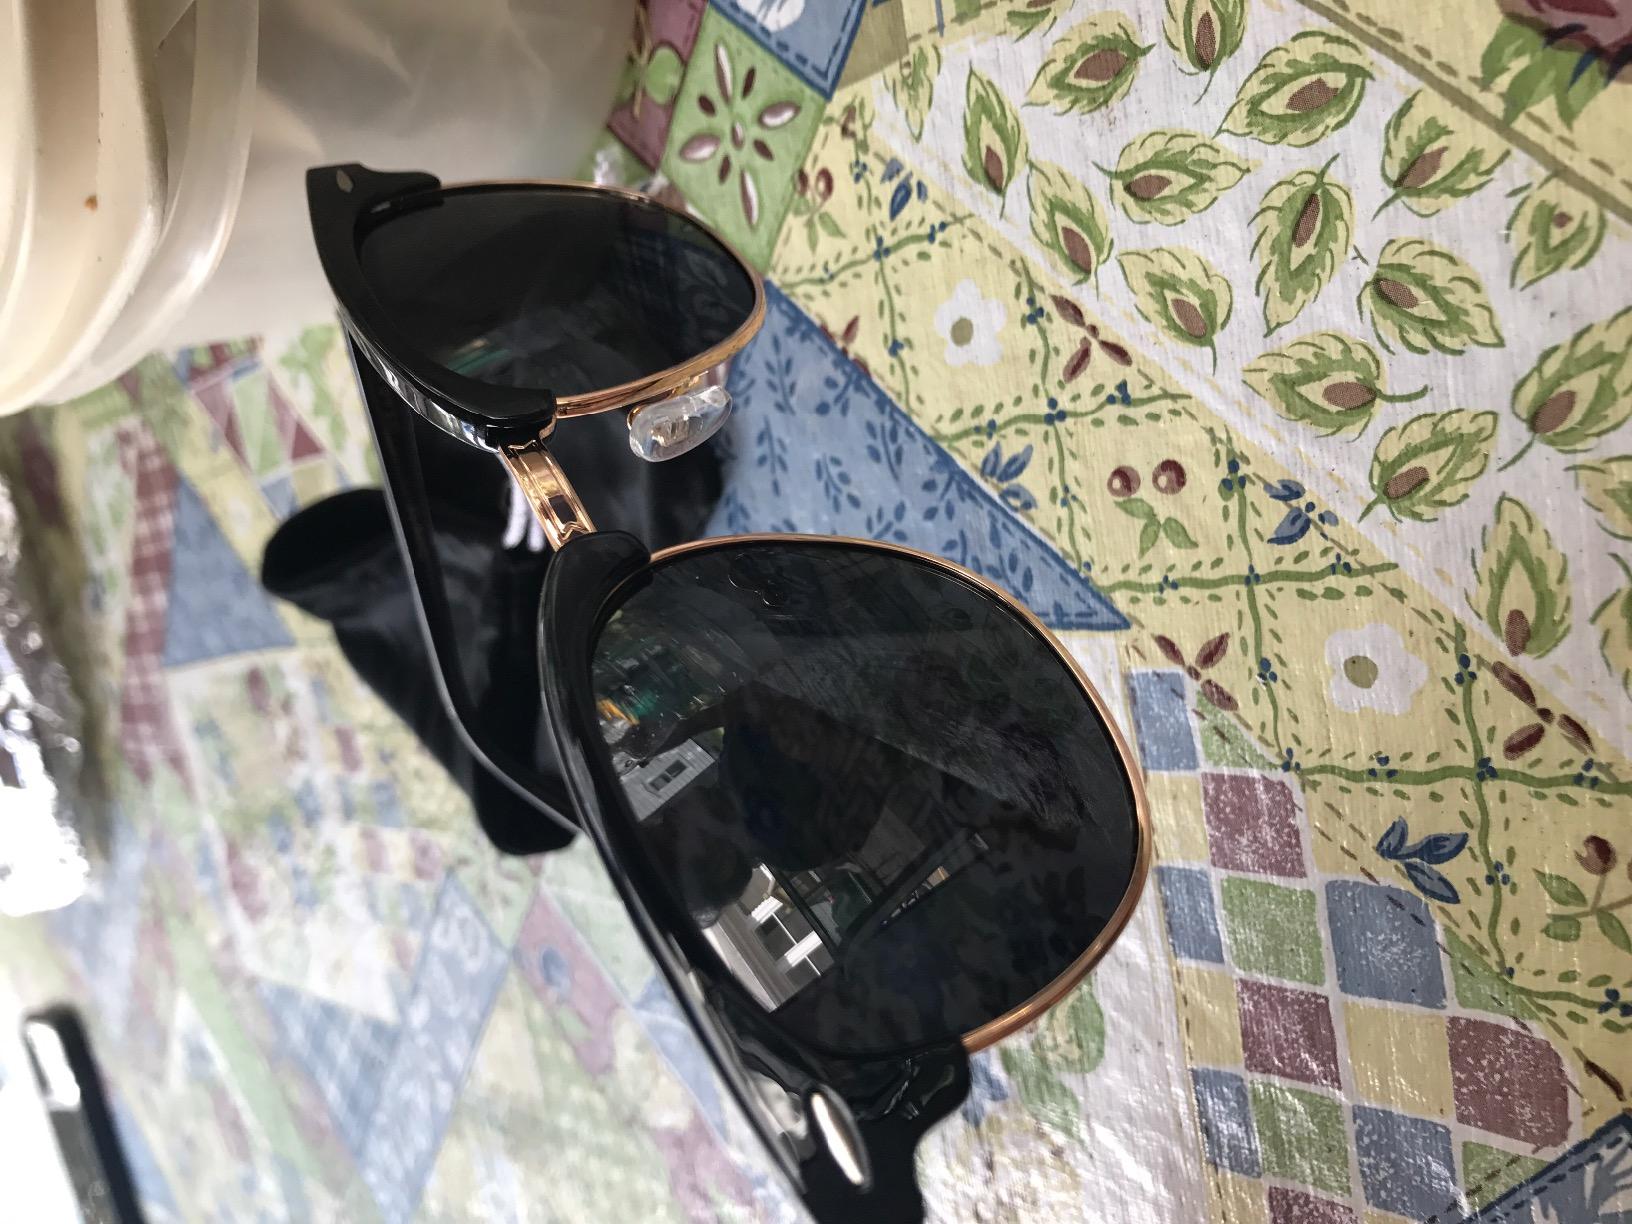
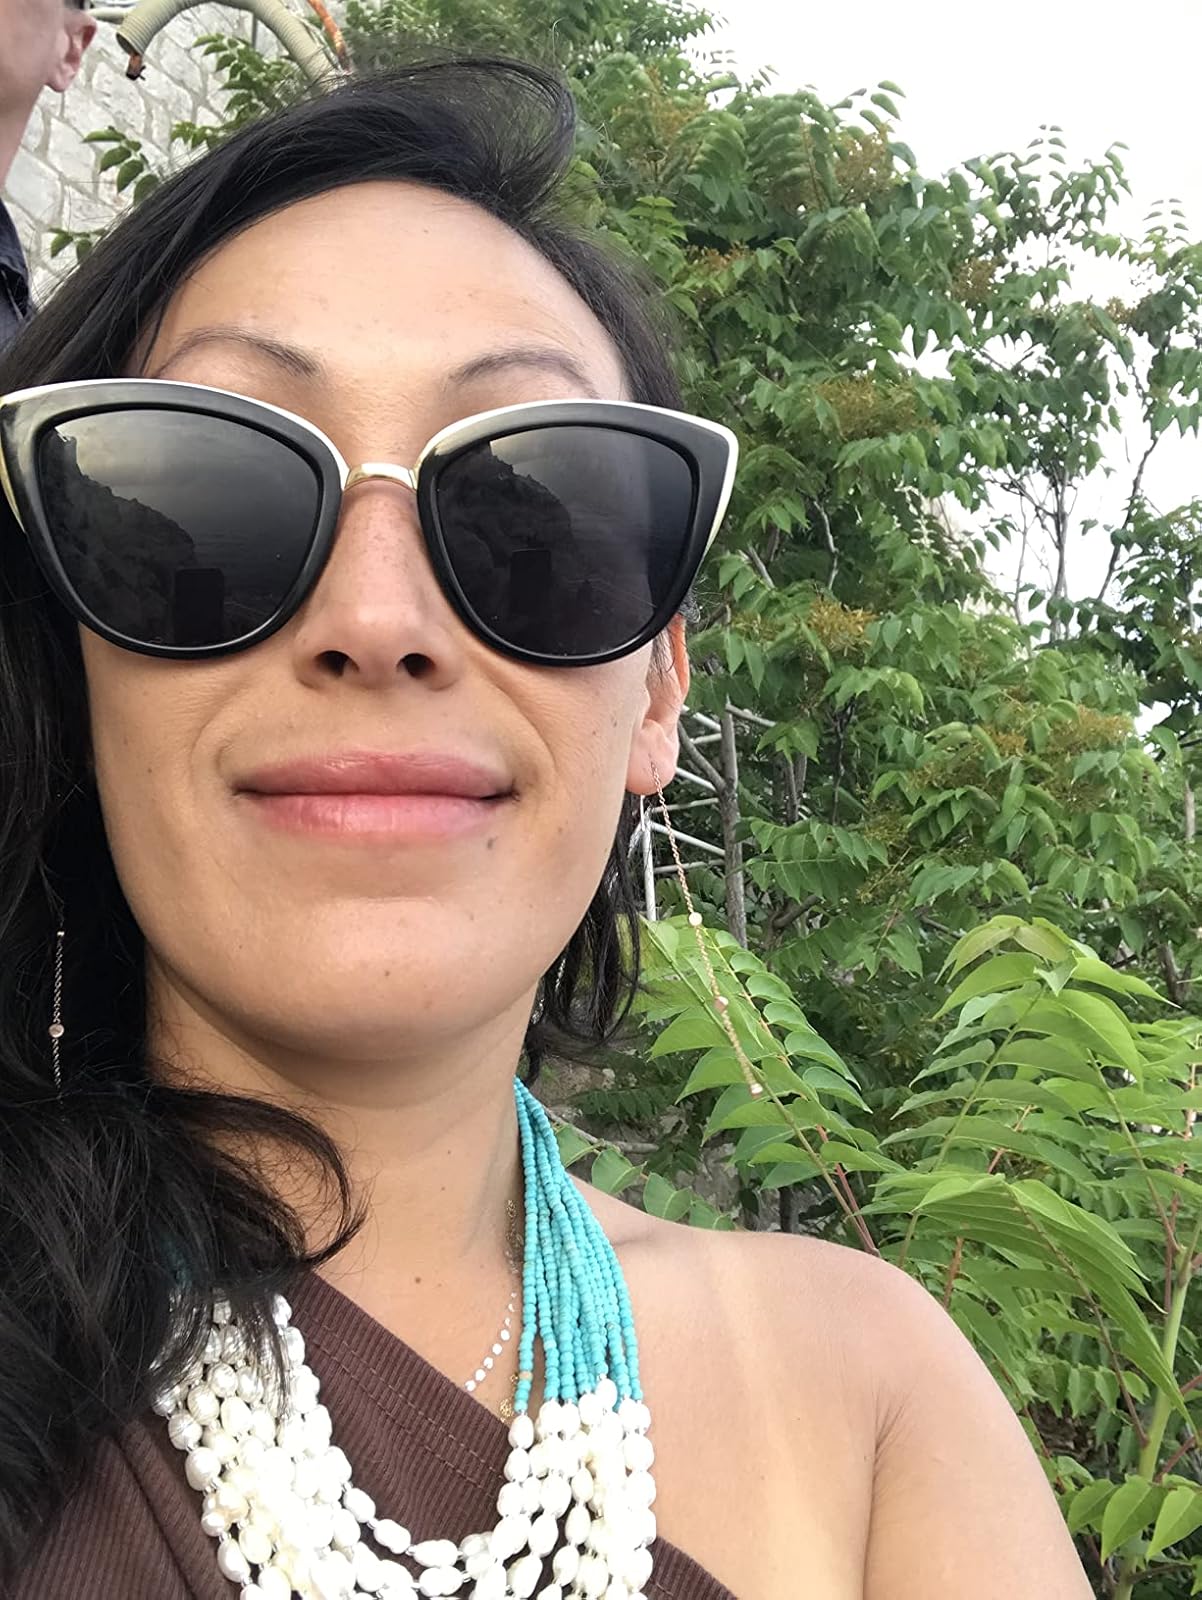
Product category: accessories_sunglasses
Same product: no